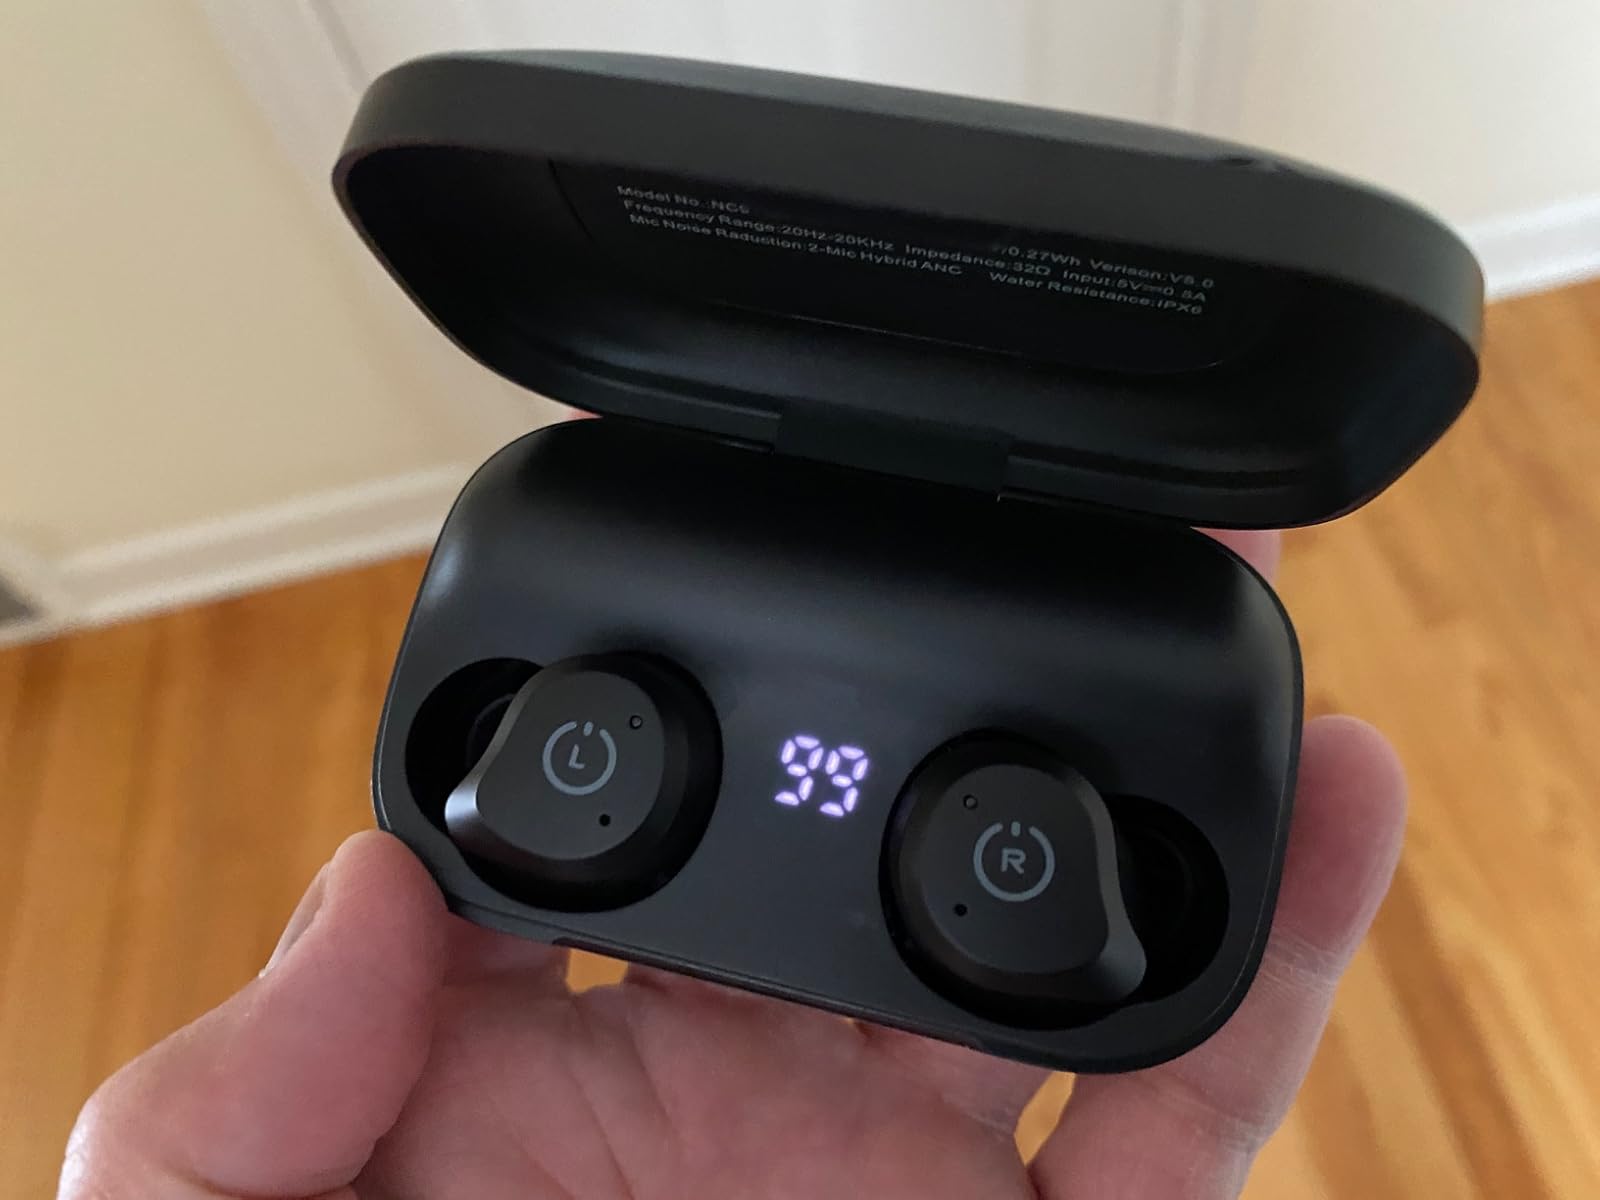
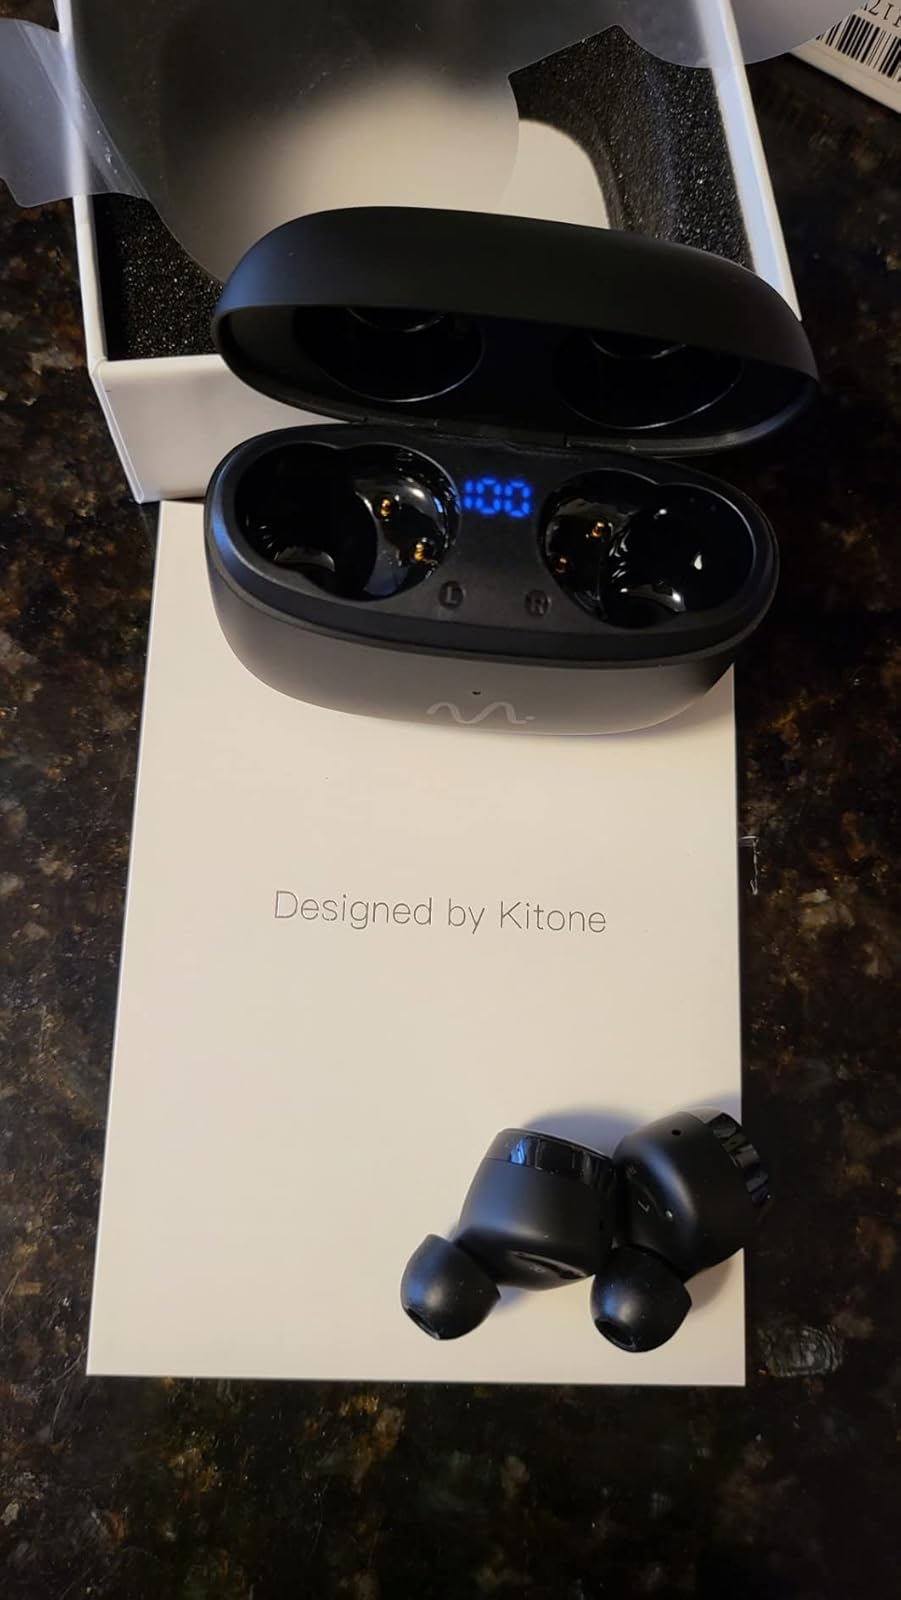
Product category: earbuds
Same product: no